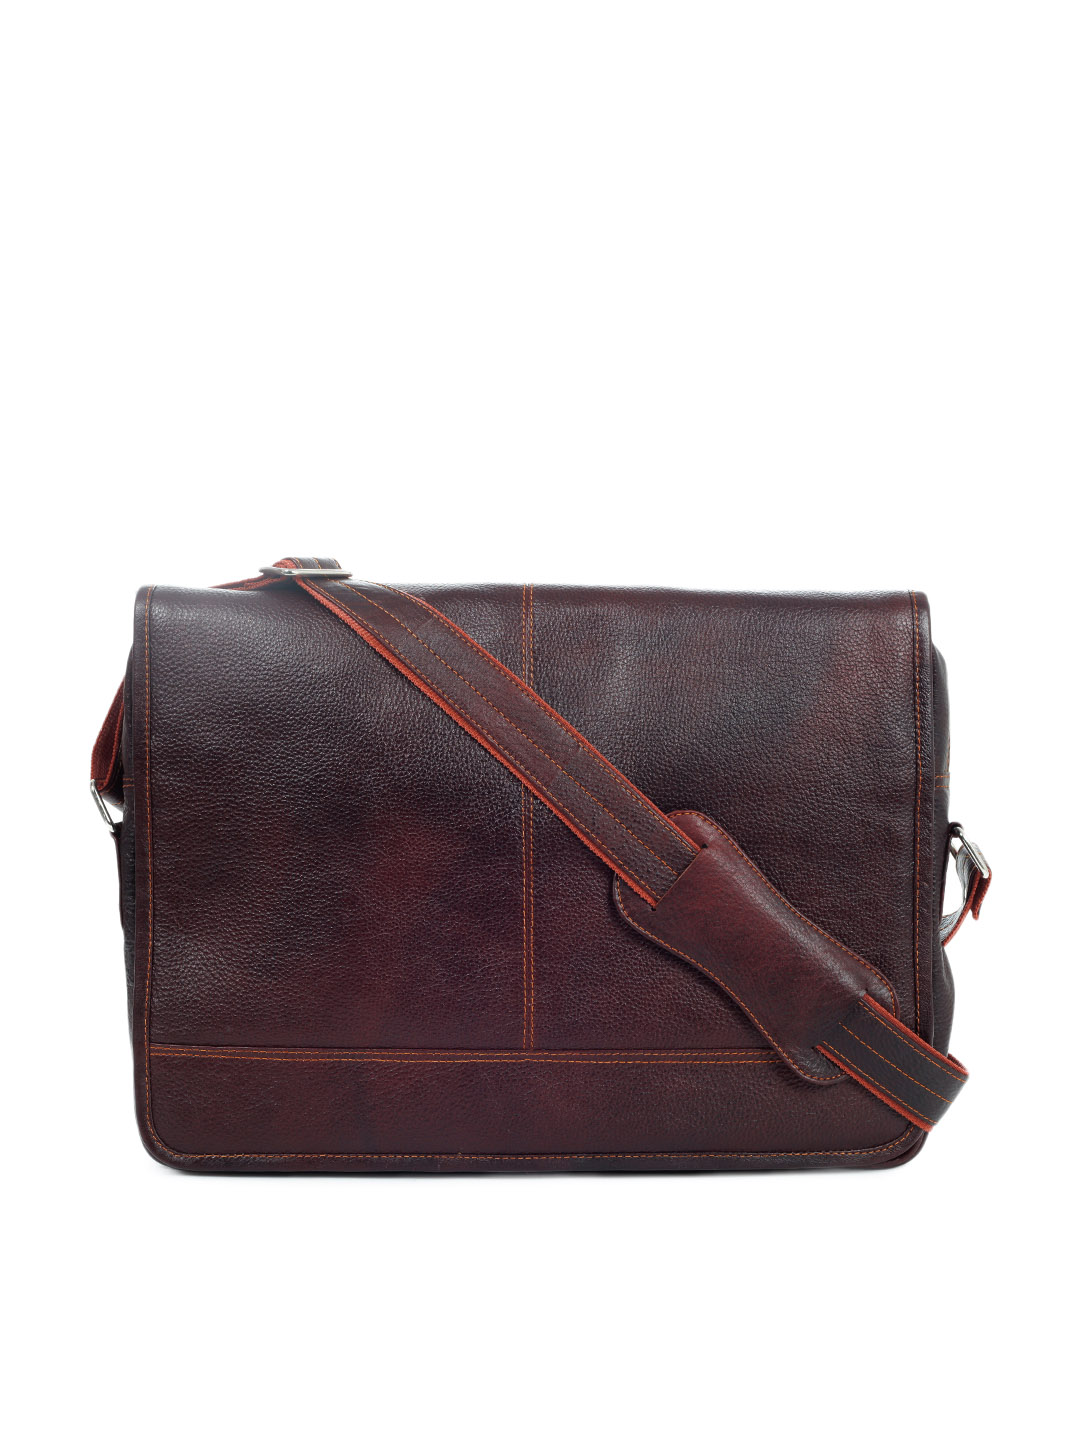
Tortoise Unisex Brown Laptop Bag
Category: Accessories / Bags / Laptop Bag
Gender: Unisex
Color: Brown
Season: Fall 2012
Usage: Casual